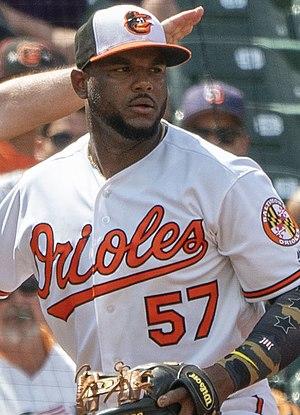
Hanser Joel Alberto Peña est un joueur de champ intérieur des Rangers du Texas de la Ligue majeure de baseball.